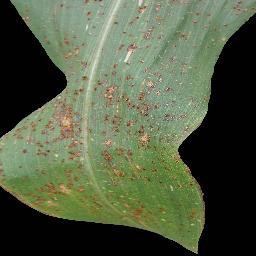
Label: Corn_(Maize)___Common_Rust